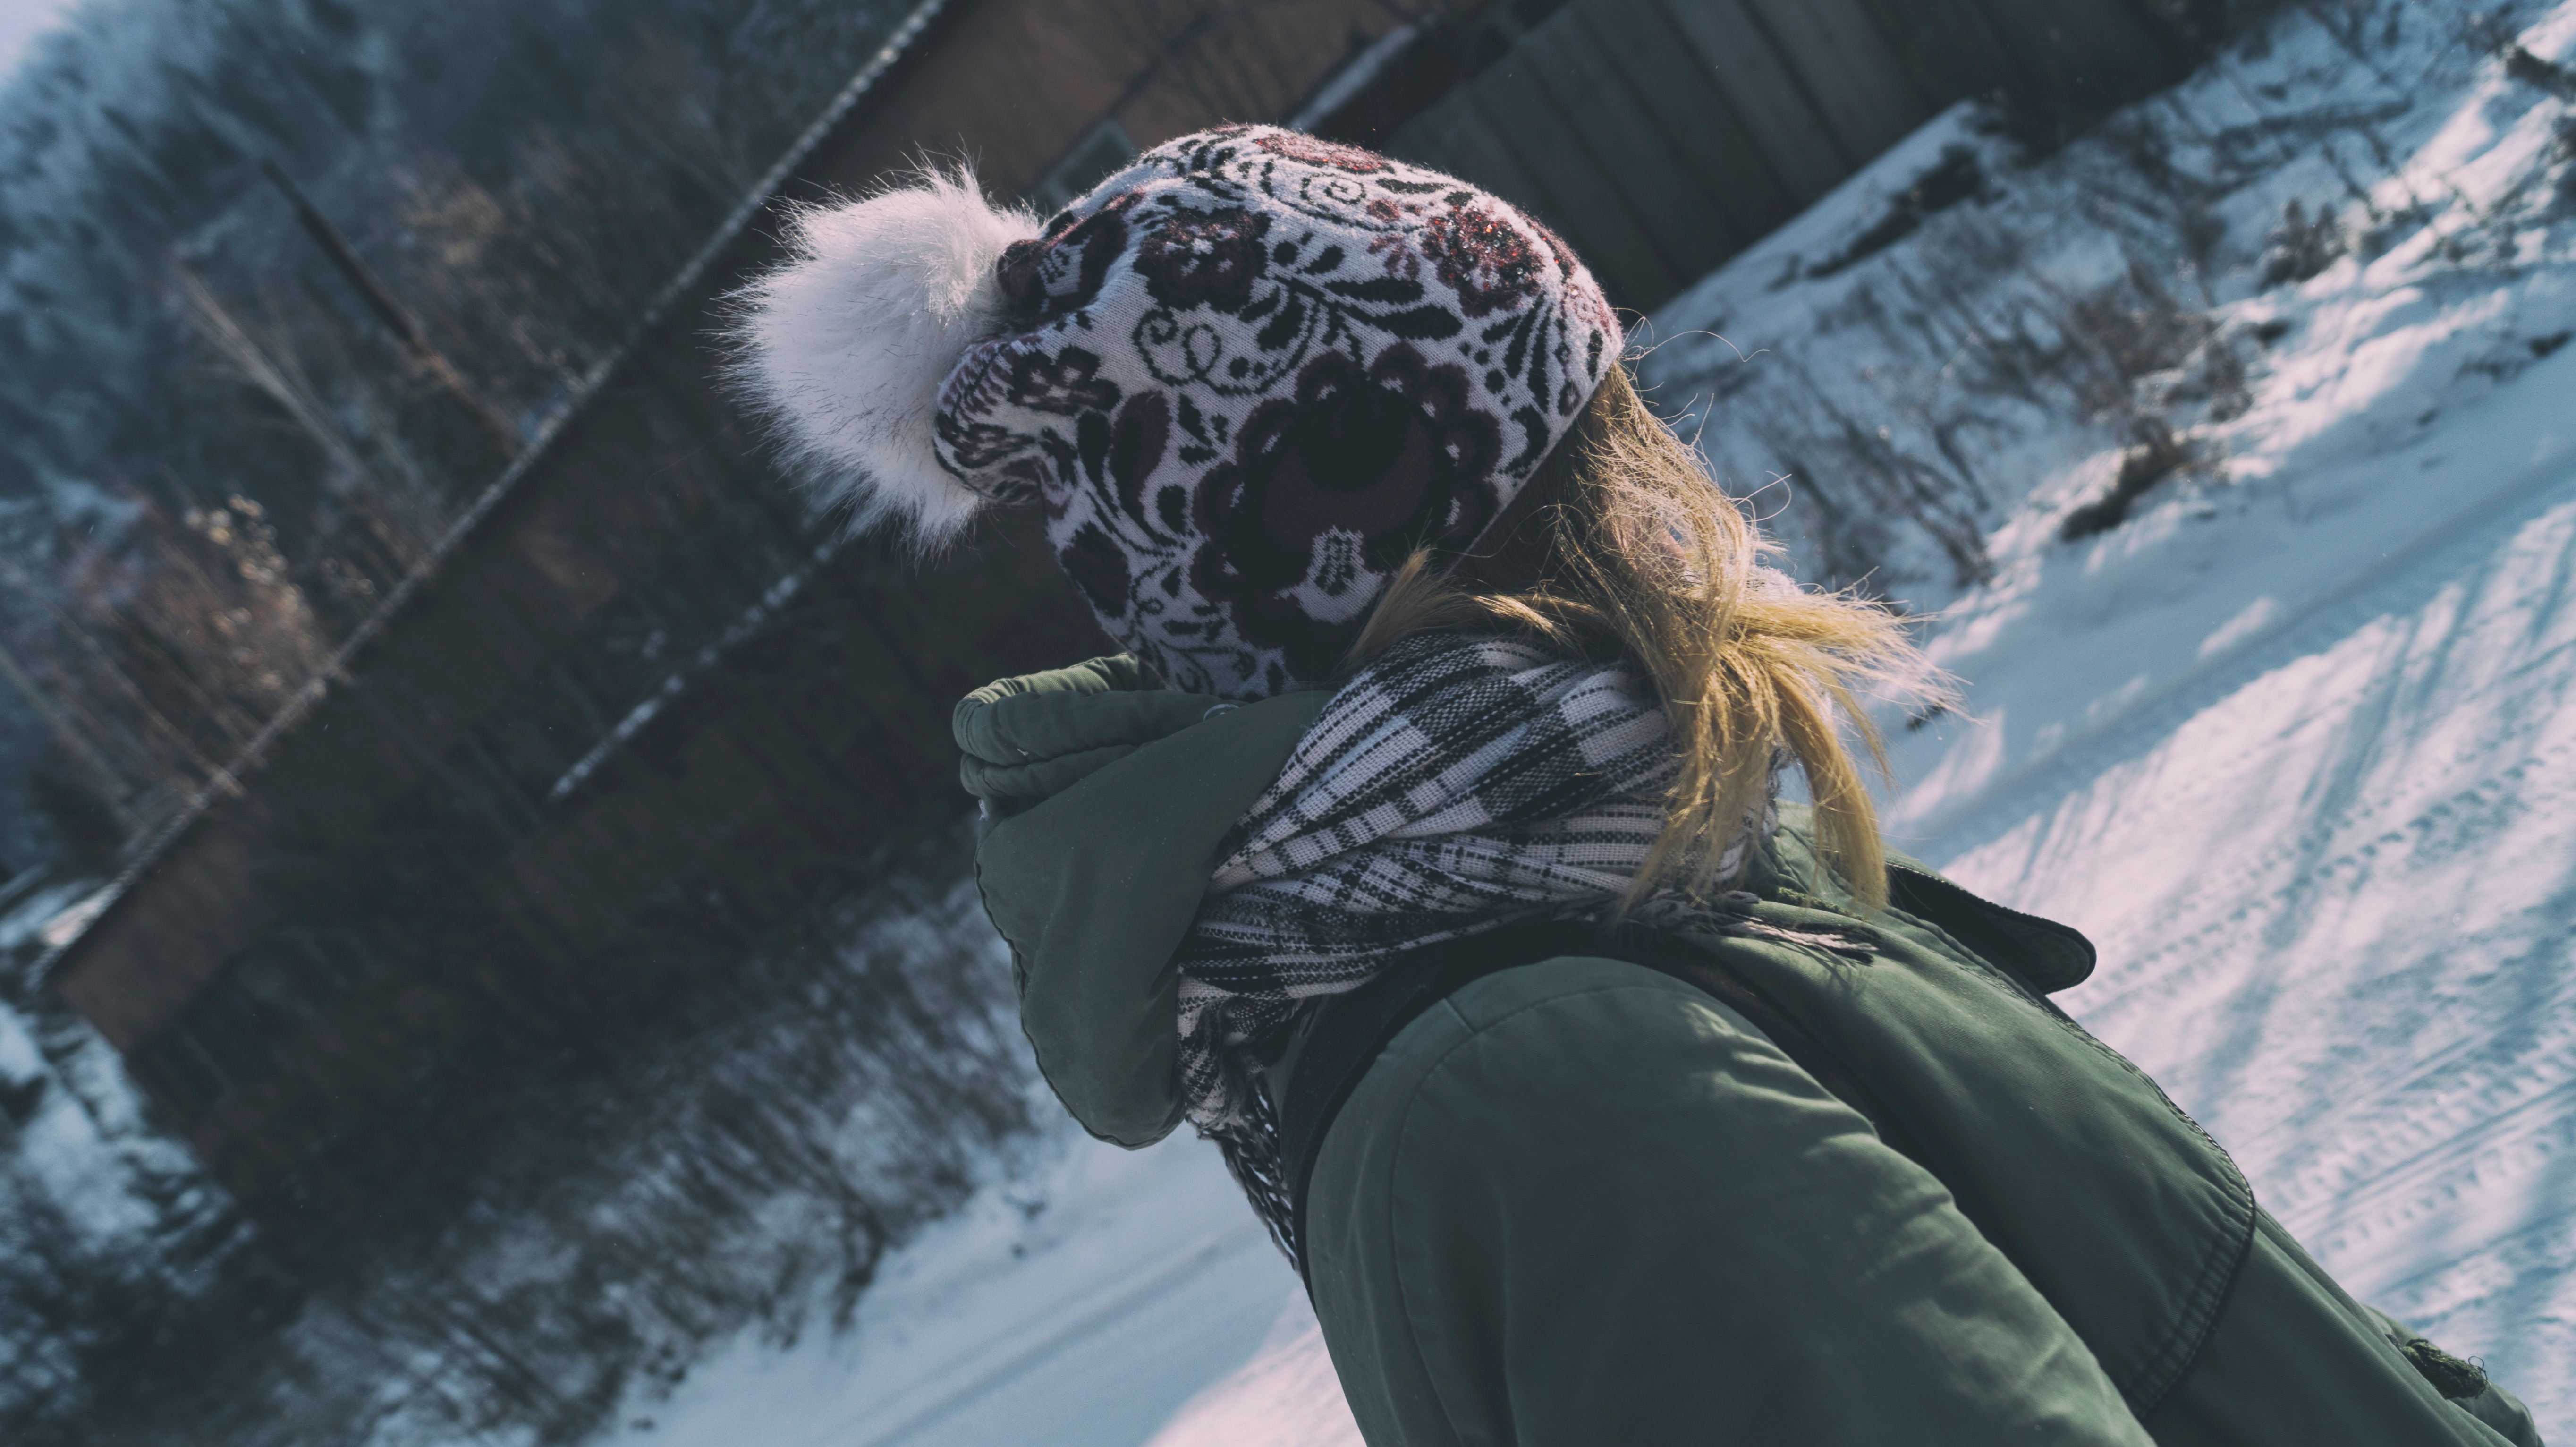
snow, winter, ice, weather, season, screenshot